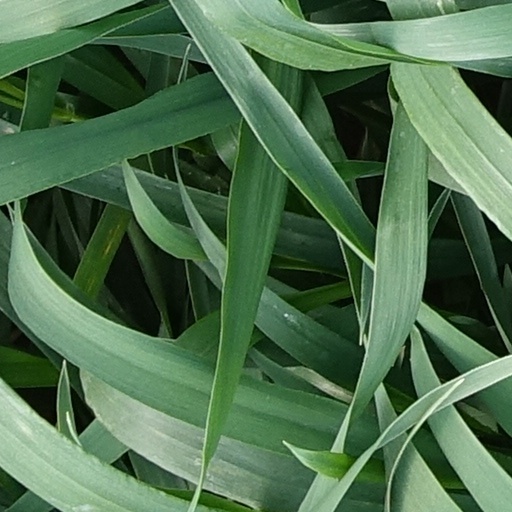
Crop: wheat